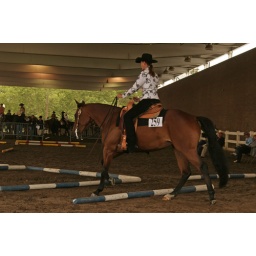
Natoshia Kelly of Carey, Ohio, and Blazin With Goodness dance over the ground poles in the green trail class.